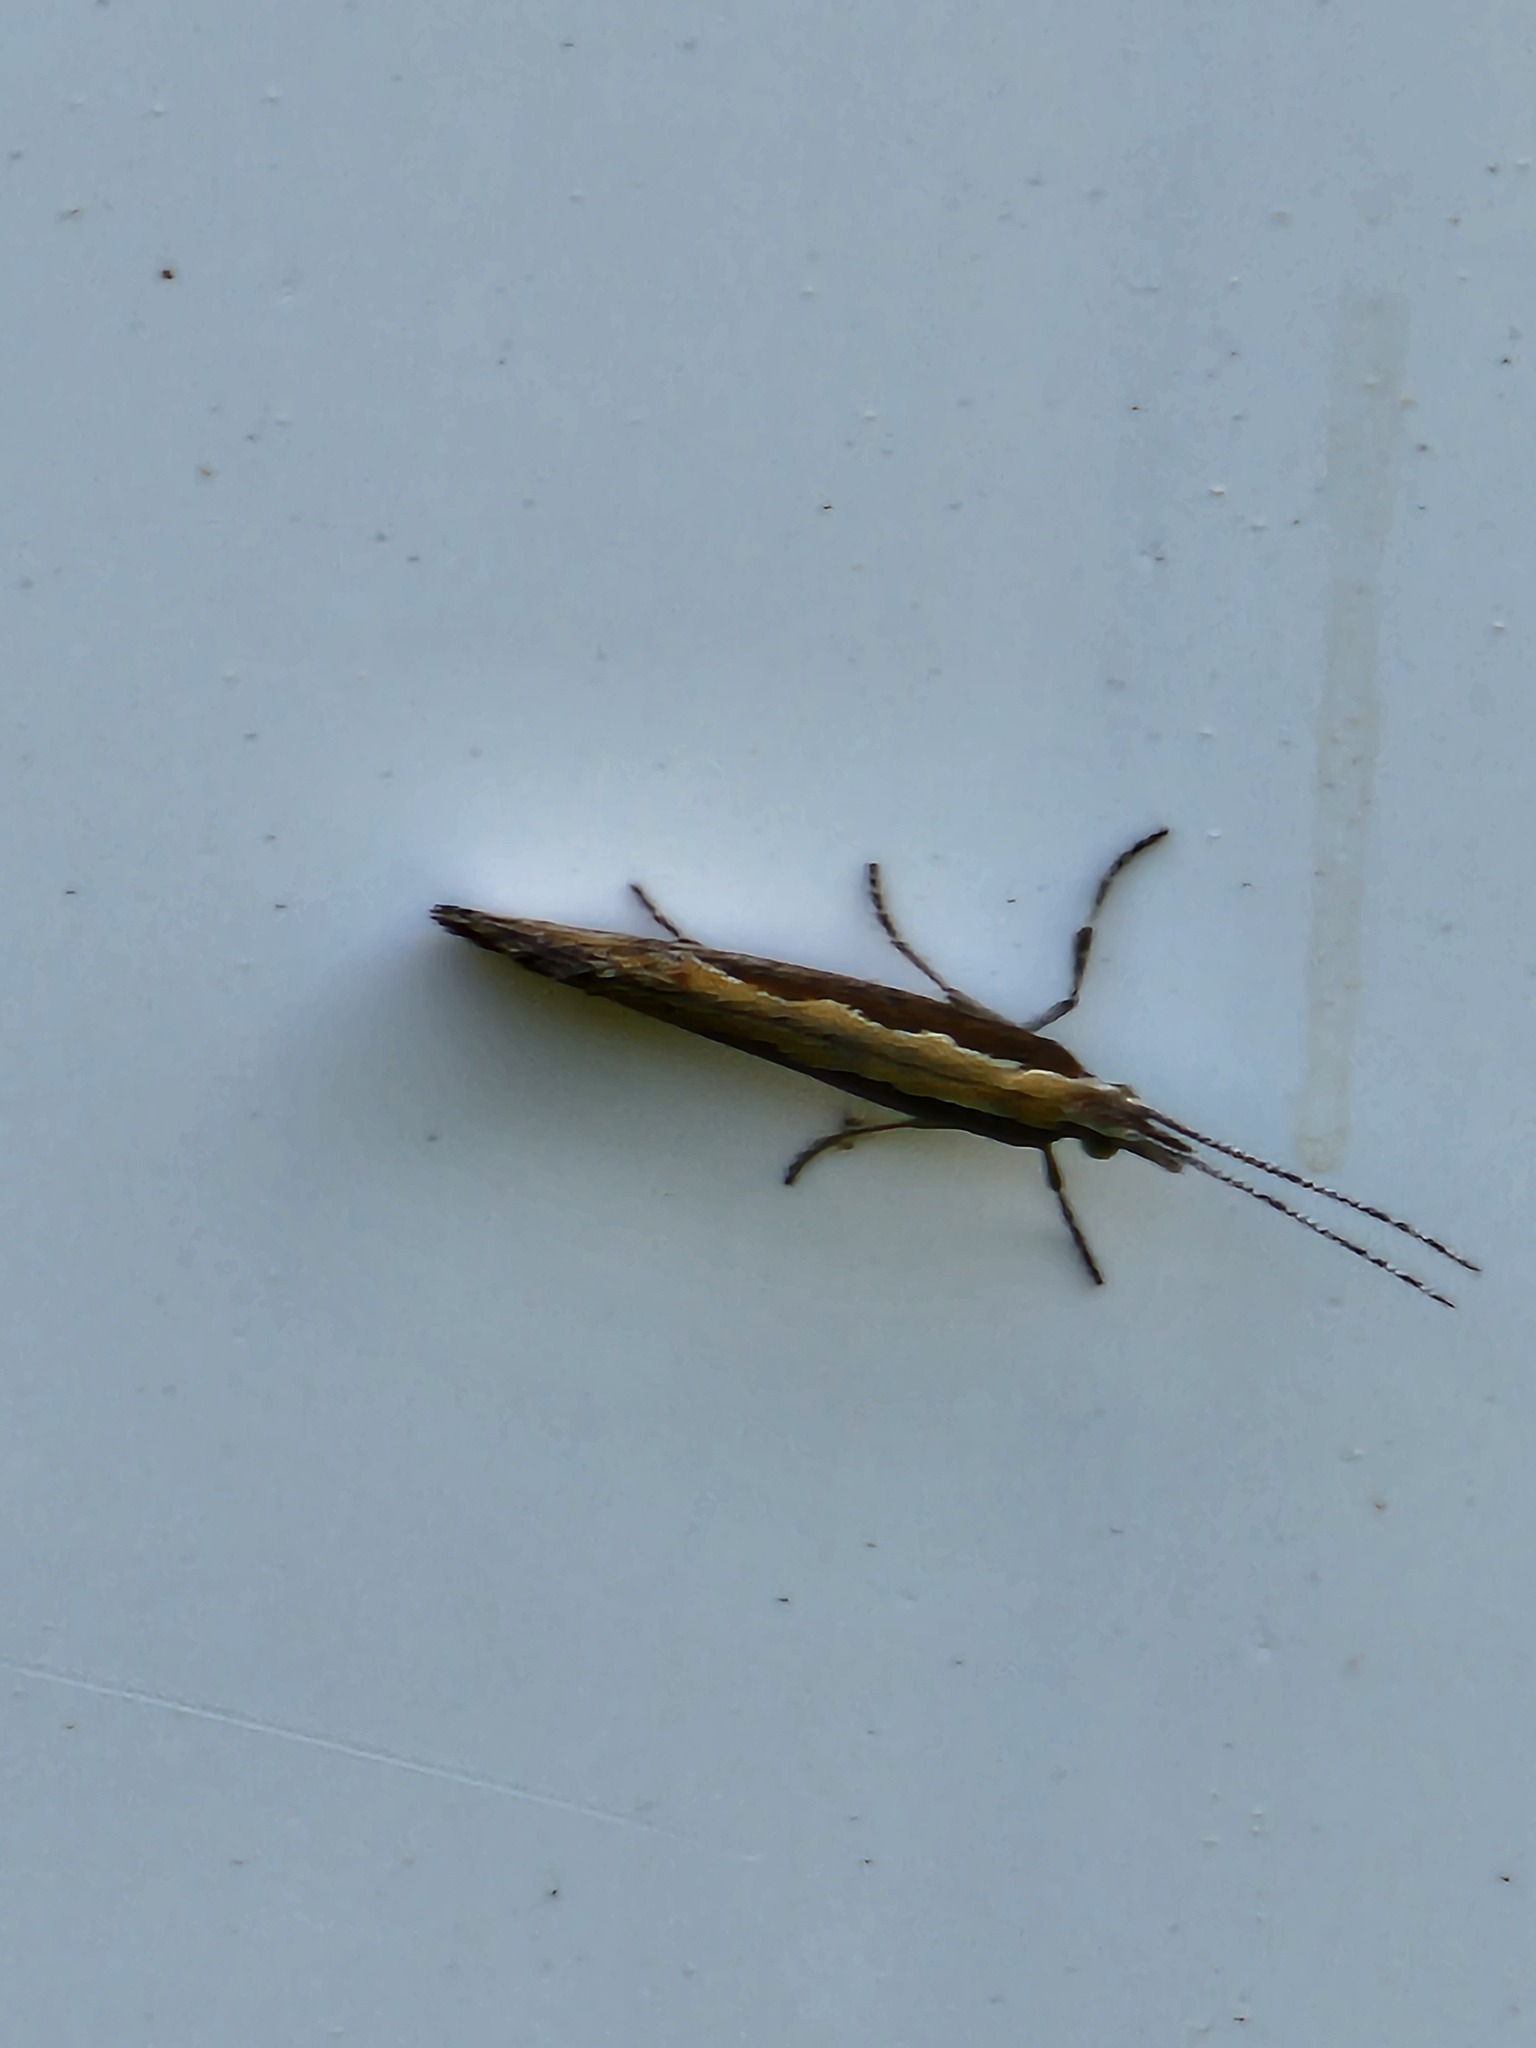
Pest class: diamondback_moth